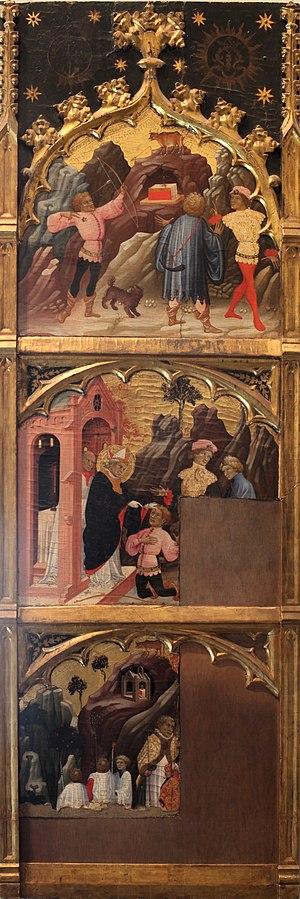
Le musée des Beaux-Arts de Lyon est un musée municipal situé sur la place des Terreaux à Lyon dans l'abbaye de Saint-Pierre-les-Nonnains, plus connu sous le nom de palais Saint-Pierre.
Les collections des peintures espagnoles du musée des Beaux-Arts de Lyon forment un ensemble très réduit avec quelques belles œuvres, sur une période allant du Moyen Âge au Siècle d'or espagnol, allant du XVIᵉ au XVIIᵉ siècle.